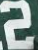
Number: 2